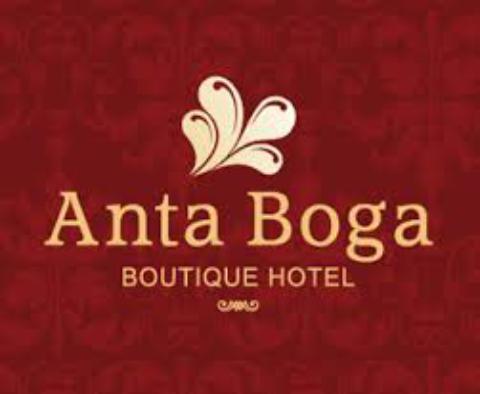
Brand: ANTA
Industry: Clothes